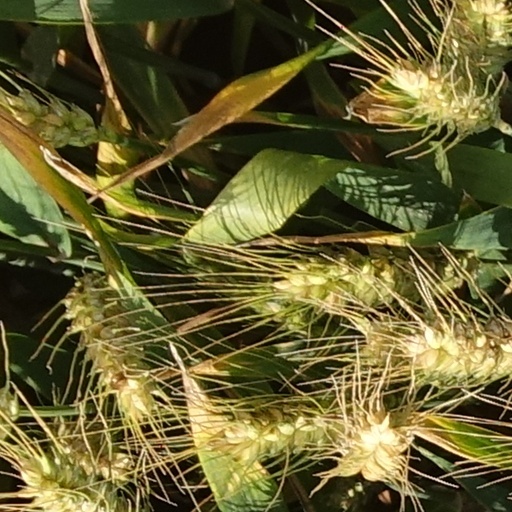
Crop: wheat